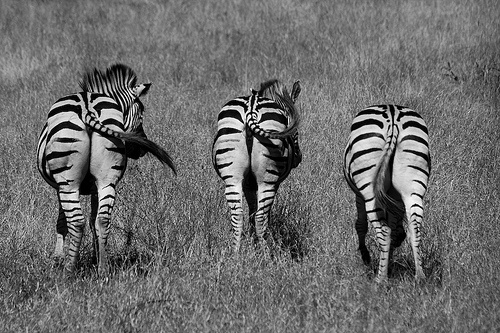
Three zebras are shown in a black and white photo.
three zebras in a line with their butts facing the camera
Three zebras turned so that their back sides are towards the viewer.
Three giraffes walk away from the camera into the field.
A rear view of three zebras standing in the grass.